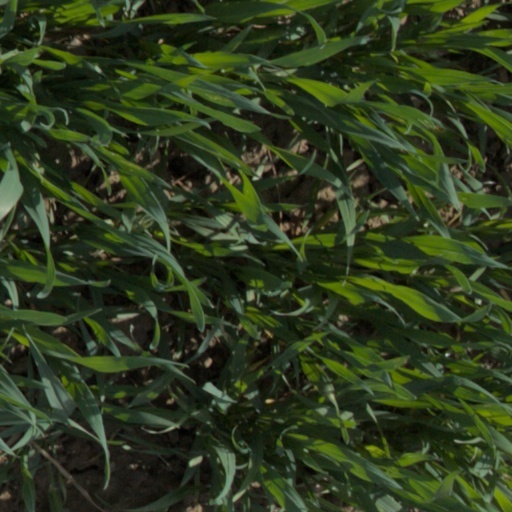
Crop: wheat